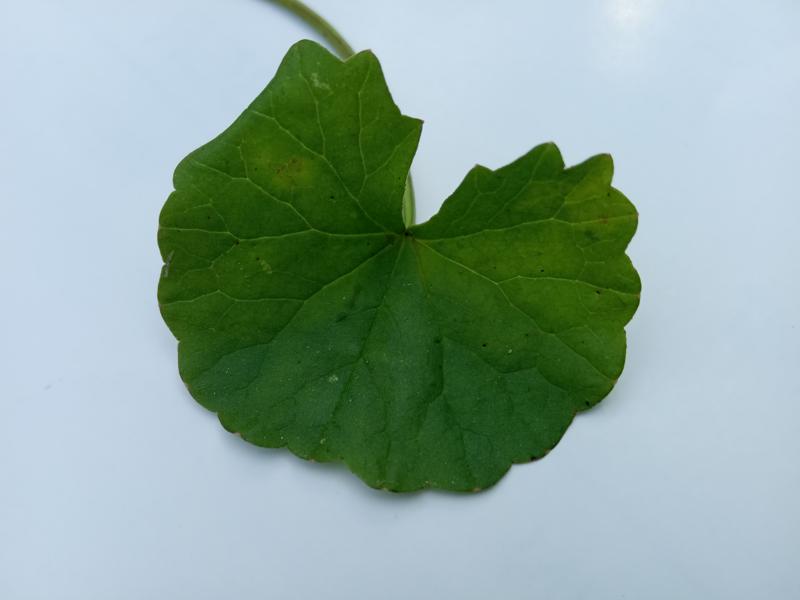
Weed species: Centella asiatica